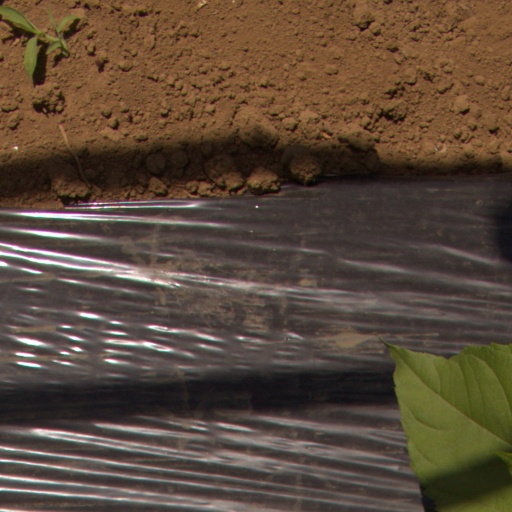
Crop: Jerusalem artichoke